American bison

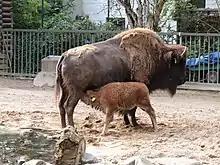
A cow suckling calf at the Cologne Zoological Garden in Cologne, Germany

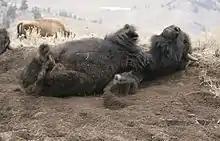
A bison wallowing on dirt near Lamar River Canyon

Bison herds have dominance hierarchies that exist for both males and females. A bison's dominance is related to its birth date. Bison born earlier in the breeding season are more likely to be larger and more dominant as adults. Thus, bison are able to pass on their dominance to their offspring as dominant bison breed earlier in the season. In addition to dominance, the older bison of a generation also have a higher fertility rate than the younger ones.